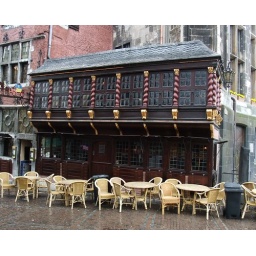
The only wooden house left in Aachen following their great fire in the 1700's.